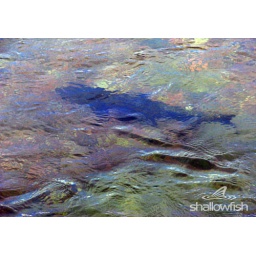
A healthy King salmon rests in the gin clear waters of the Soo rapids.